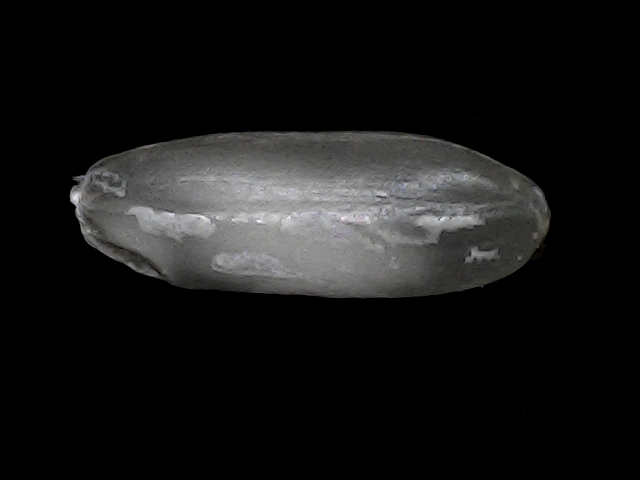
Rice variety: BRRI74